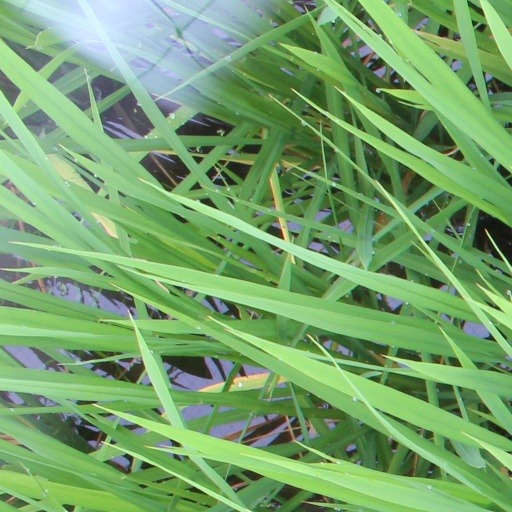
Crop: rice